Michael Spears

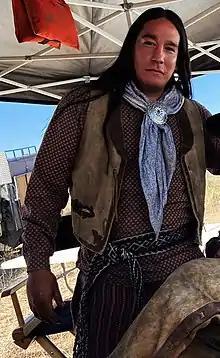
Spears on the set of "1883" in 2022

Michael Spears (born December 28, 1977) is an Indigenous American actor. He is a member of the Kul Wičaša Lakota from the Lower Brulé Sioux Tribe of South Dakota.